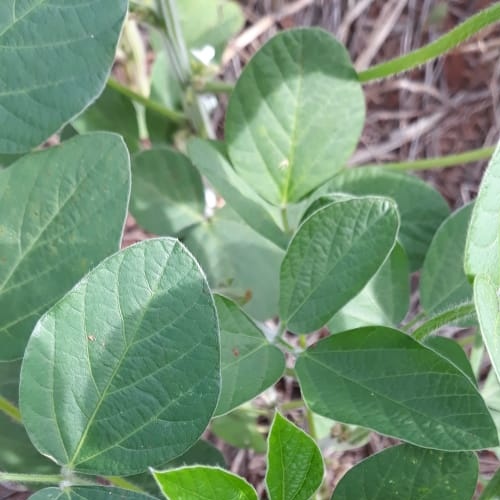
Label: Healthy